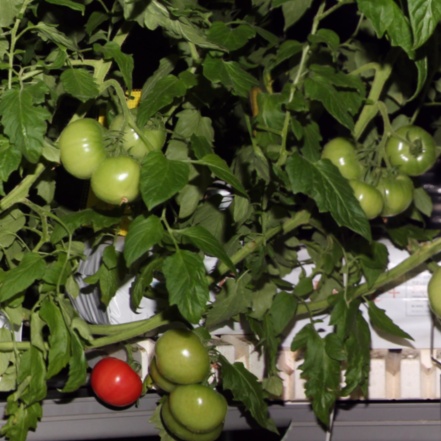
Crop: tomato